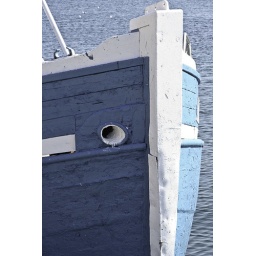
Symphony in white and blue